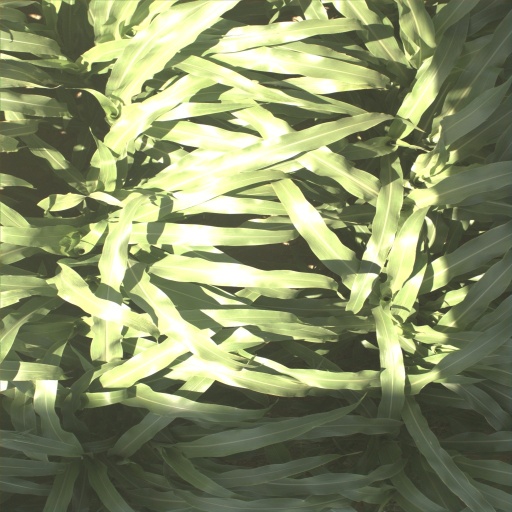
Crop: sorghum